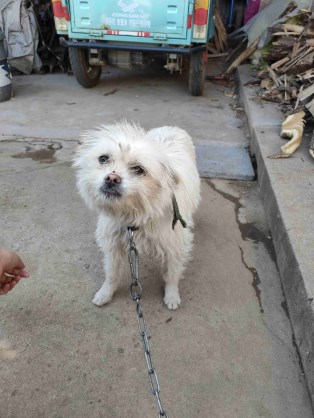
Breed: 3336-n000121-chinese_rural_dog